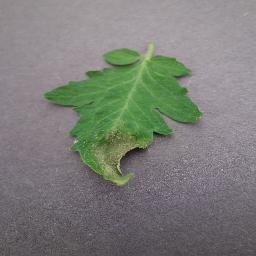
Label: Tomato___Late_blight